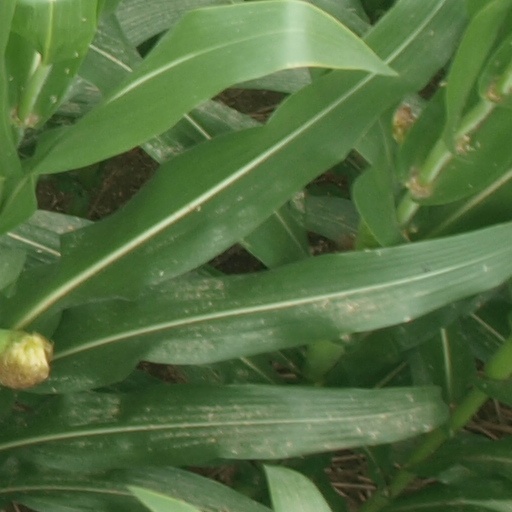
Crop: maize; corn